Brain of Blood

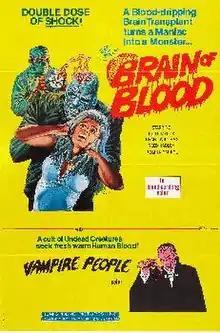
Publicity poster for "Brain of Blood"

Brain of Blood (also known as The Creature's Revenge, The Oozing Skull, and The Undying Brain) is a 1971 American horror film directed by Al Adamson and starring Grant Williams, Kent Taylor and Reed Hadley. Angelo Rossitto and John Bloom also appeared in it. It was also Hadley's last film appearance before his death in 1974.